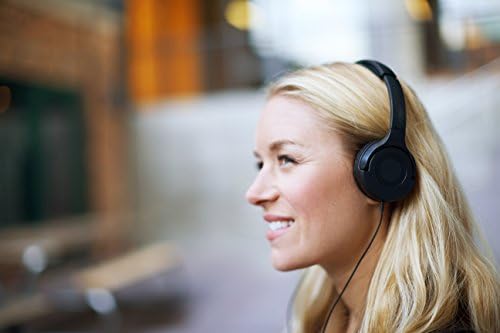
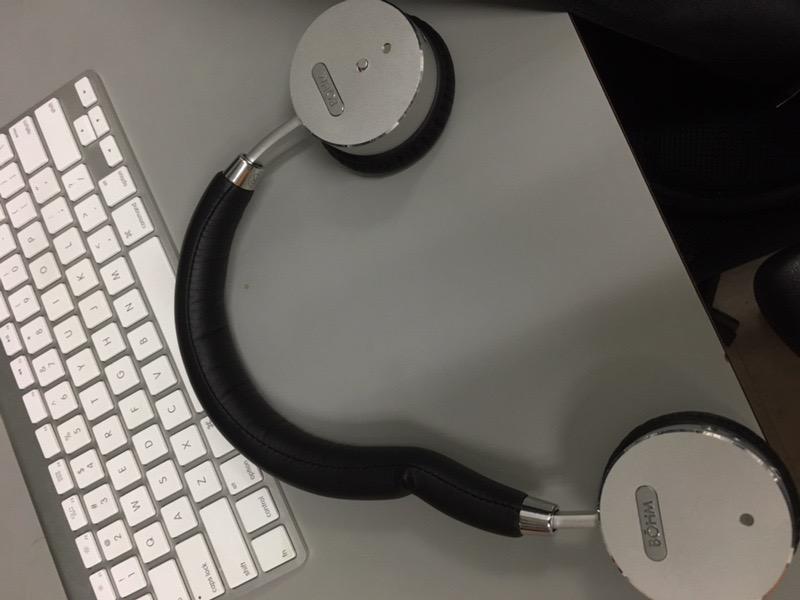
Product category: headphones
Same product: no